Peterson (company)

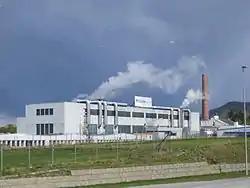
Peterson plant at Ranheim in Trondheim

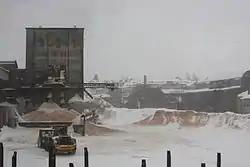
Peterson pulp dumpfill at the main factory in Moss

Peterson AS is an industrial corporation based in Moss, Norway. Until 2006 it was known as M. Peterson & Søn.